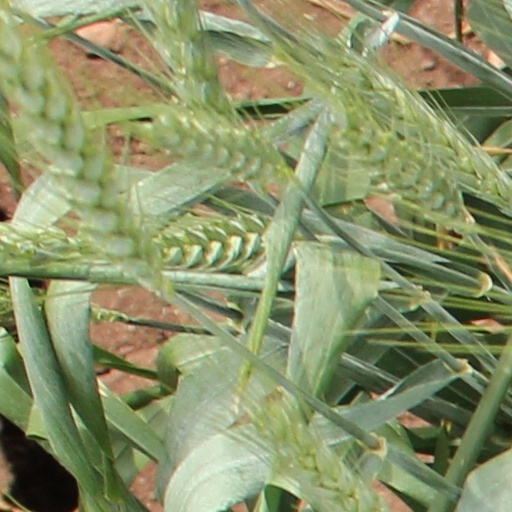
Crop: wheat